Tarnogród

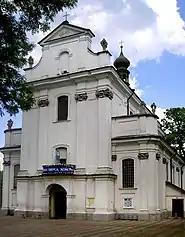
Baroque Church of the Transfiguration

The history of the town dates back to a medieval settlement, then known as "Cierniogród". The town had city rights from the 16th to 19th century, and regained them in 1987. There are various tourist attractions in the town, including a synagogue built in 1686 and a late baroque church built between 1750 and 1771. Outside the church there is a belfry from 1777.